Rail transportation in the Philippines

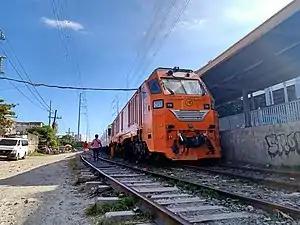
A PNR 9000 class and 8300 class at Alabang station.

The PNR Metro Commuter line stretches from Tondo, Manila to the southern and northern edge of Metro Manila. It links the cities of Manila, Caloocan, Malabon, Makati, Taguig, Parañaque and Muntinlupa and the province of Laguna. Currently, there are 31 railway stations, with more stations planned to be reopened in the future. The current line is colored orange on most maps.